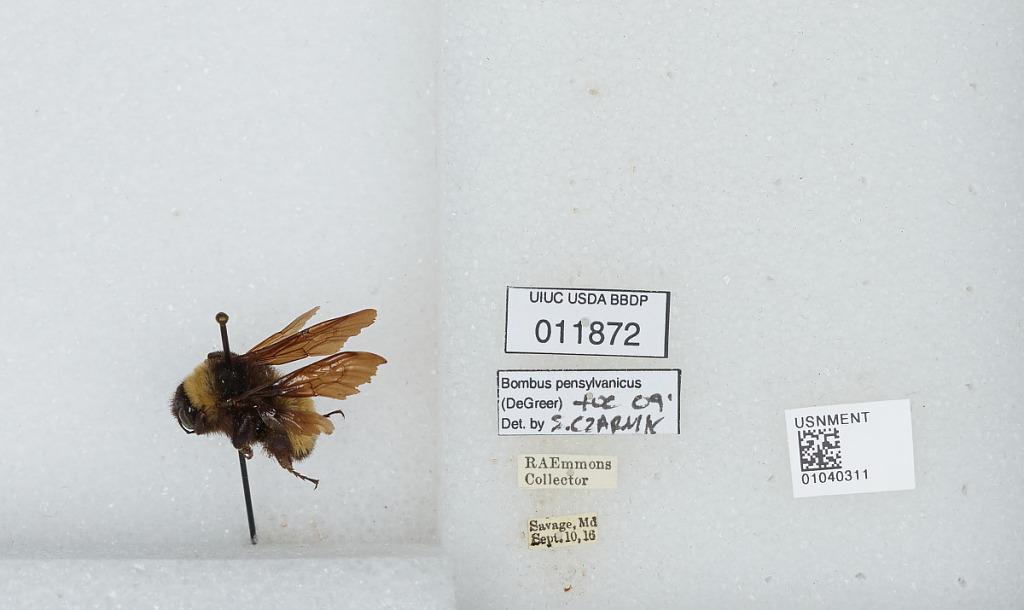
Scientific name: Bombus (Fervidobombus) pensylvanicus pensylvanicus (De Geer)
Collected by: R. Emmons
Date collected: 1916-9-10
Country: United States
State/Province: Maryland
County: Howard
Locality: Savage
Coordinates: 39.1375, -76.8239